Aaron Ramsdale

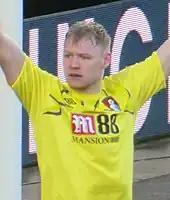
Ramsdale playing for AFC Bournemouth in 2020

On 31 January 2017, Ramsdale was signed by Premier League club Bournemouth for an undisclosed fee believed to be in the region of £800,000. He was on the bench for the final game of the 2016–17 season against Leicester City.